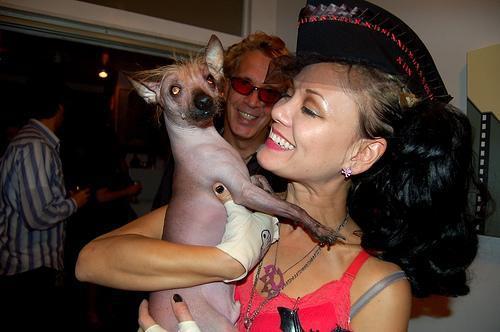
Mexican_hairless